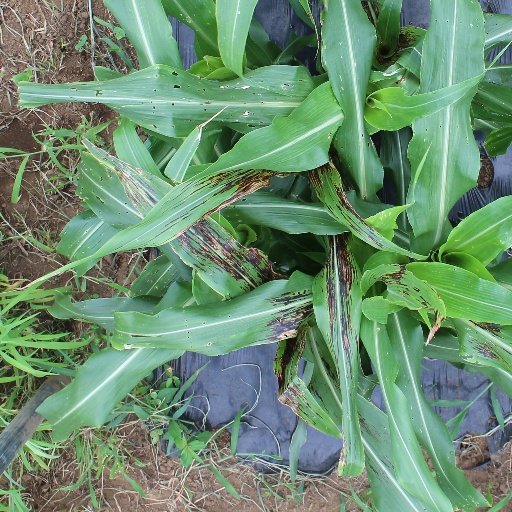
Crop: sorghum